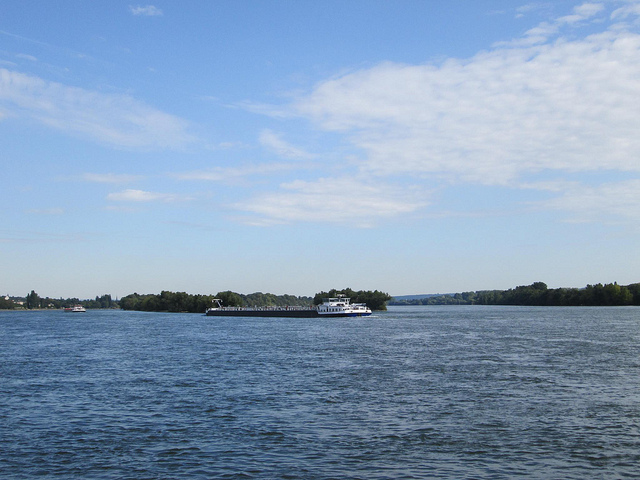
A lake with a boat off in the distance.

There is a boat in the middle of the water.

A view of an island with a boat docked by it in a lake